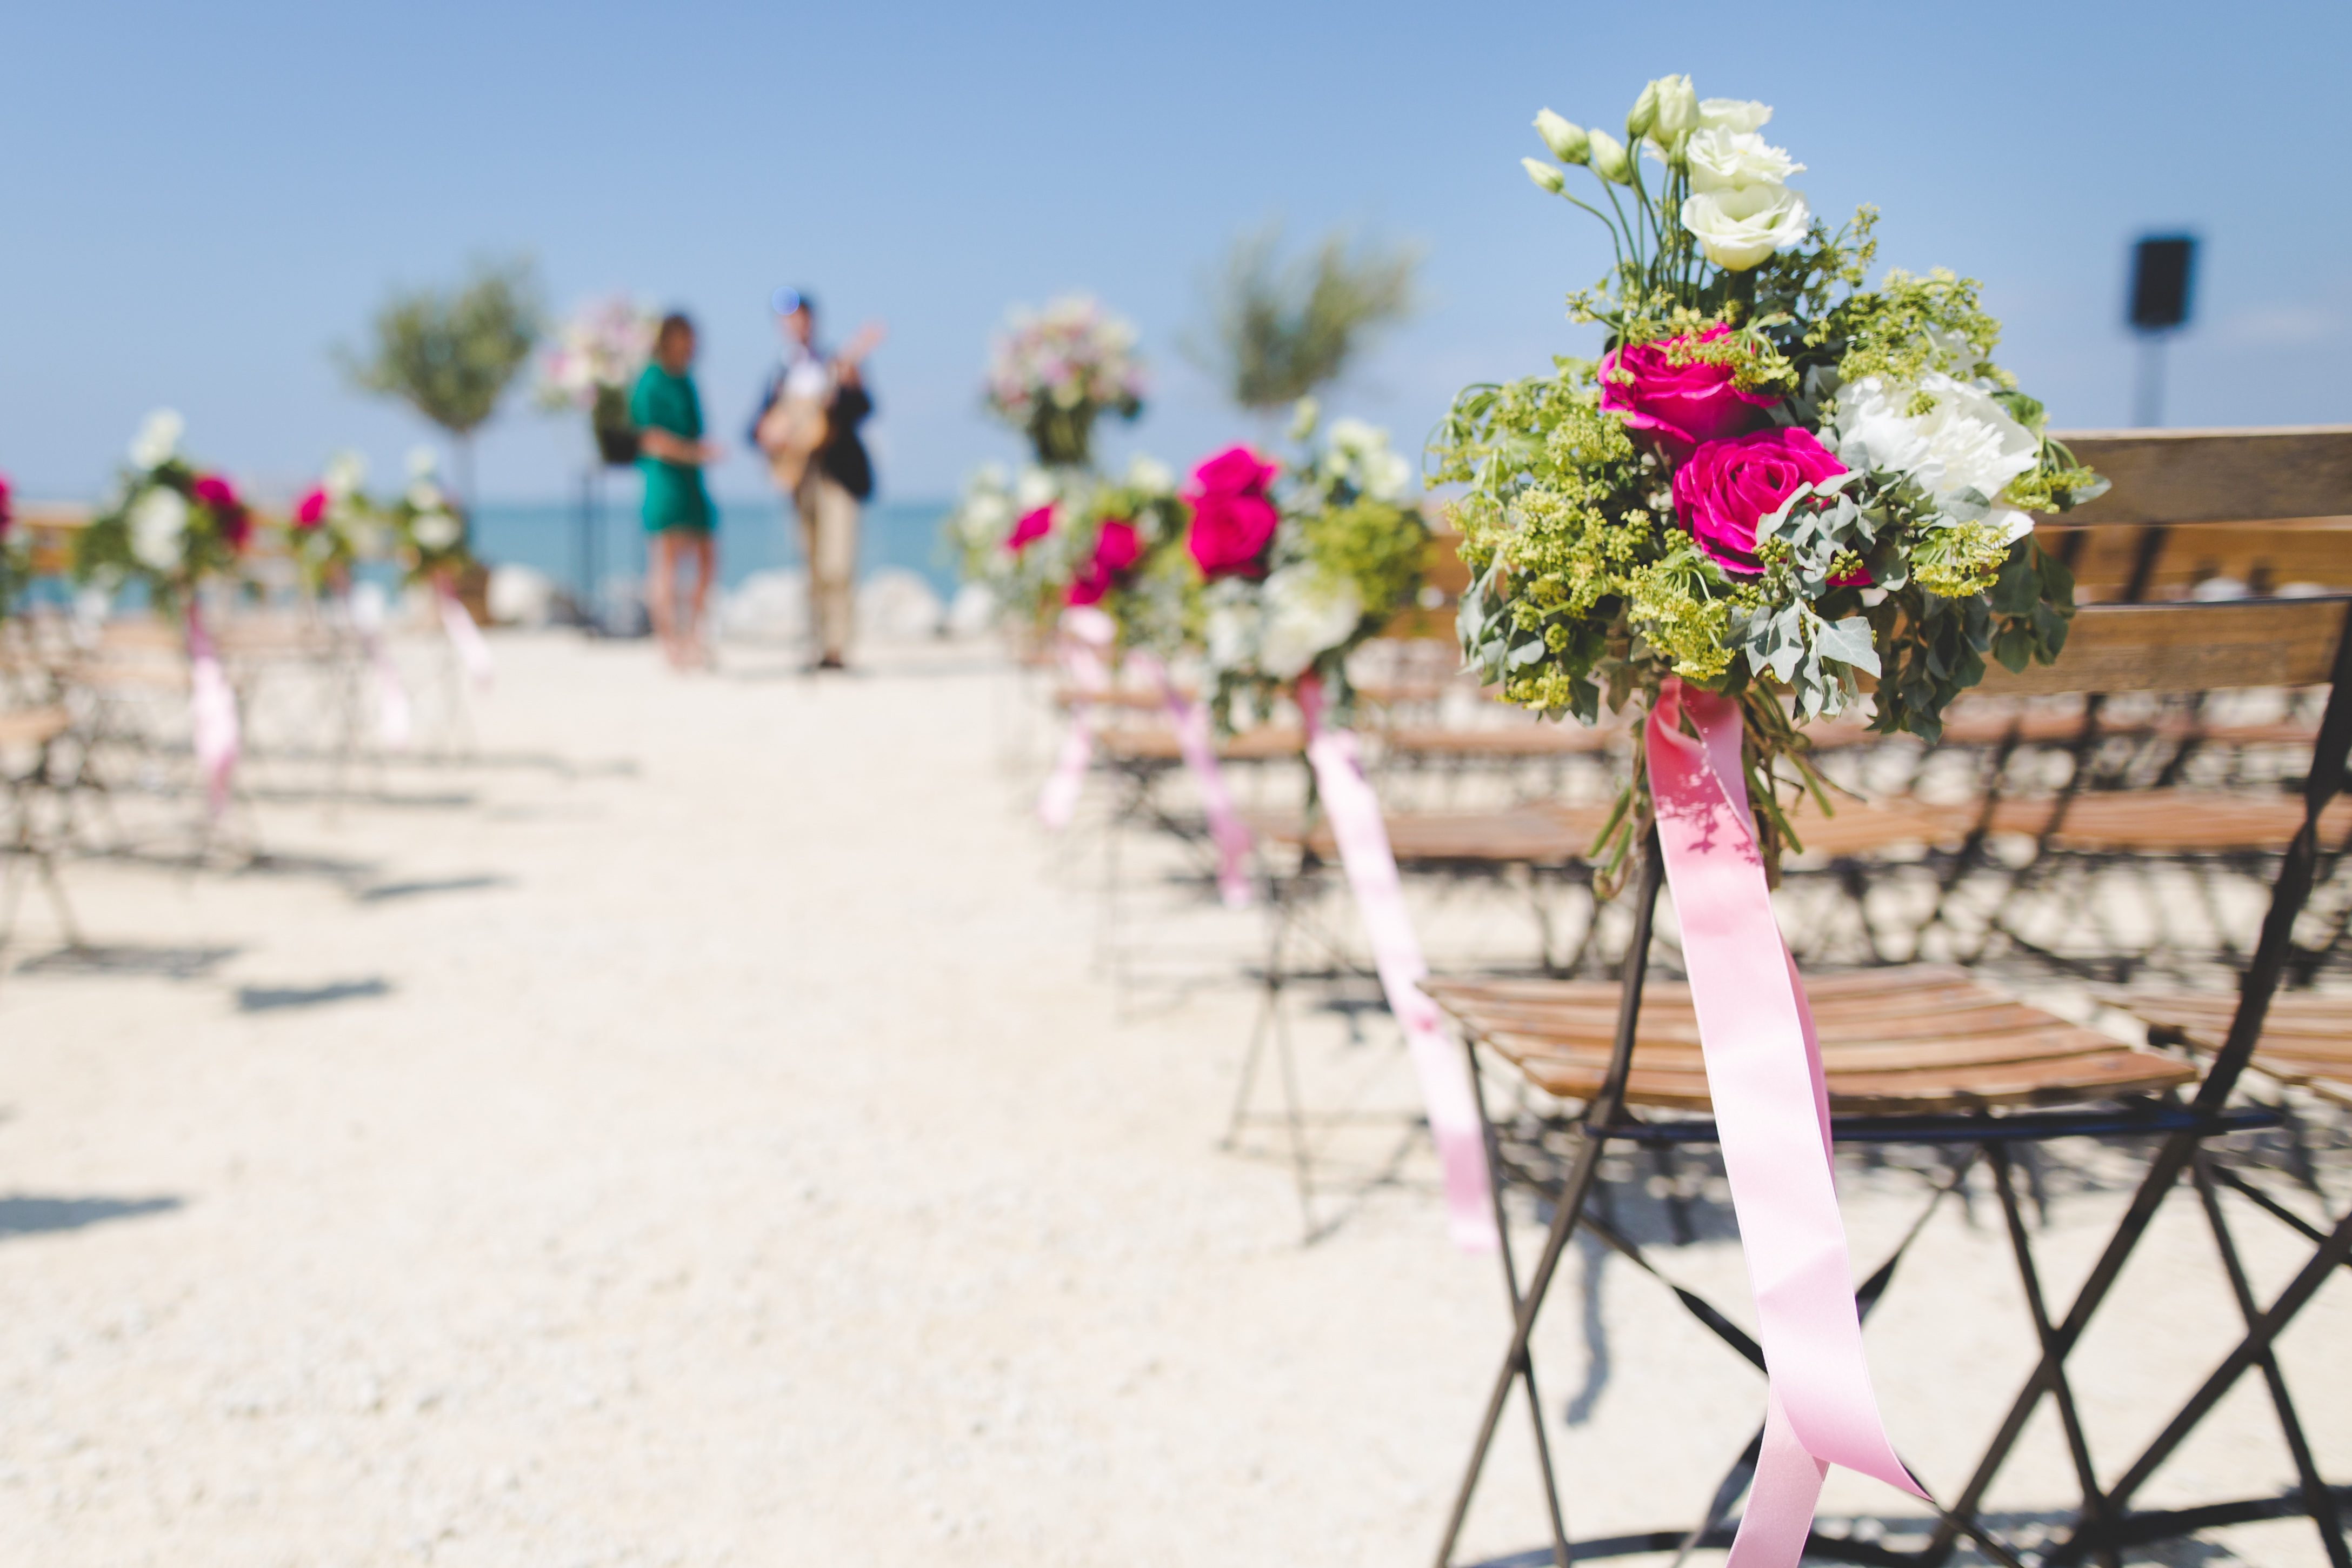
beach, blossom, flower, bloom, macro, wedding, flora, flowers, aisle, roses, ceremony, chairs, bouquets, floristry, flower arrangements